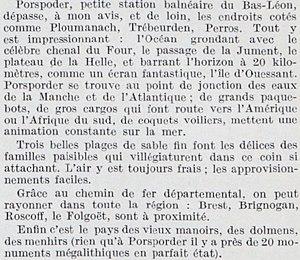
Article de la ""Revue du Touring-Club de France"", n° d'octobre 1925, vantant les attraits touristiques de Porspoder?"
Porspoder [pɔʁspodɛʁ] est une commune littorale du département du Finistère, dans la région Bretagne, en France métropolitaine.